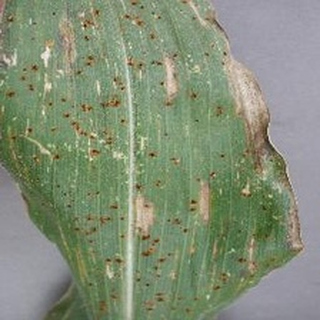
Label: corn_gray_leaf_spot